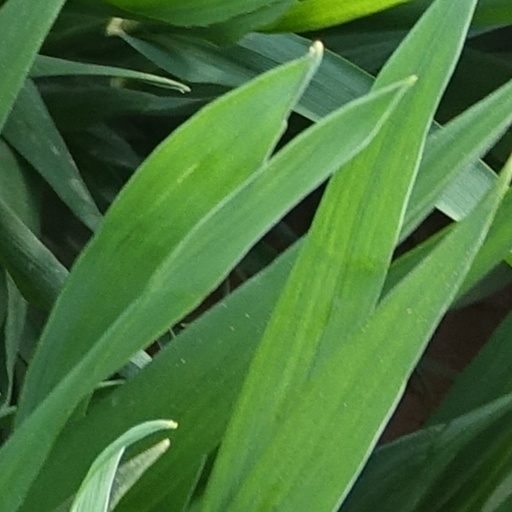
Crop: wheat